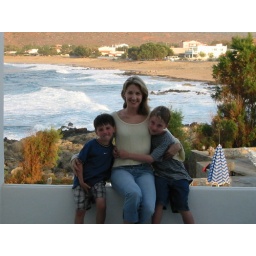
The balcony of the next apartment, up the coast near Stavros.